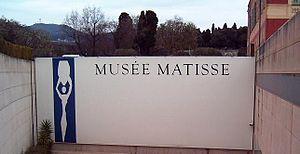
Henri Matisse, né le 31 décembre 1869 au Cateau-Cambrésis et mort le 3 novembre 1954 à Nice, est un peintre, dessinateur, graveur et sculpteur français.